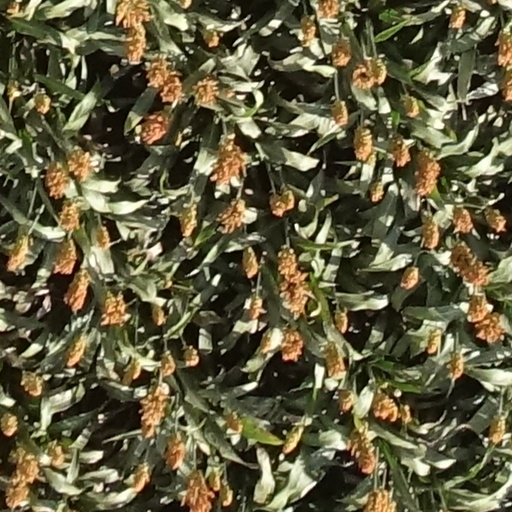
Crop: sorghum